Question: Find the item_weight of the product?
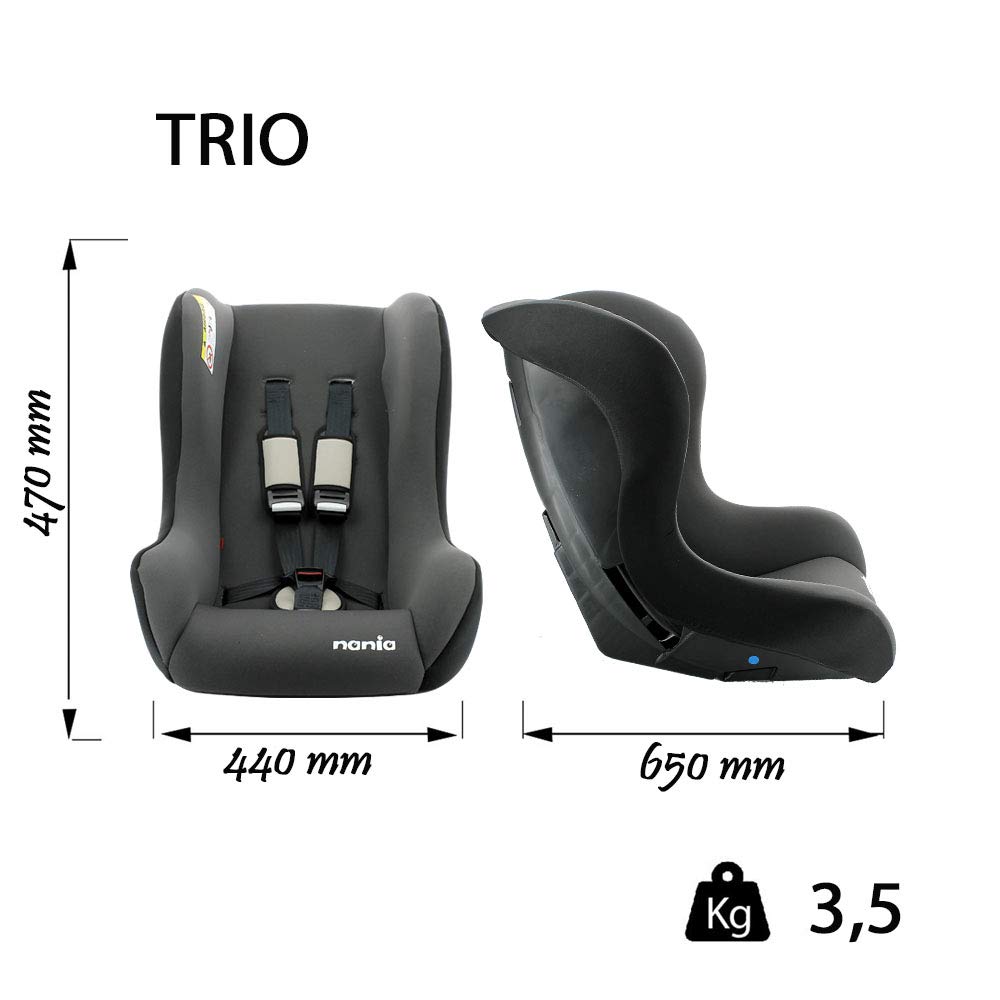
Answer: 3.5 kilogram